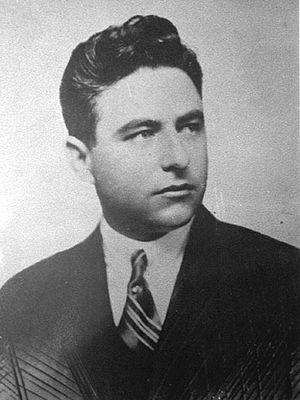
Konstantin Vladov Mouraviev est un homme politique bulgare, né le 5 mars 1893 à Pazardjik et mort le 31 janvier 1965 à Sofia. Il est premier ministre de la Bulgarie en 1944.